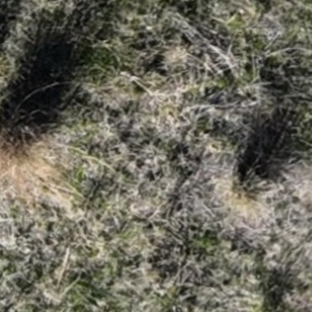
Month: october